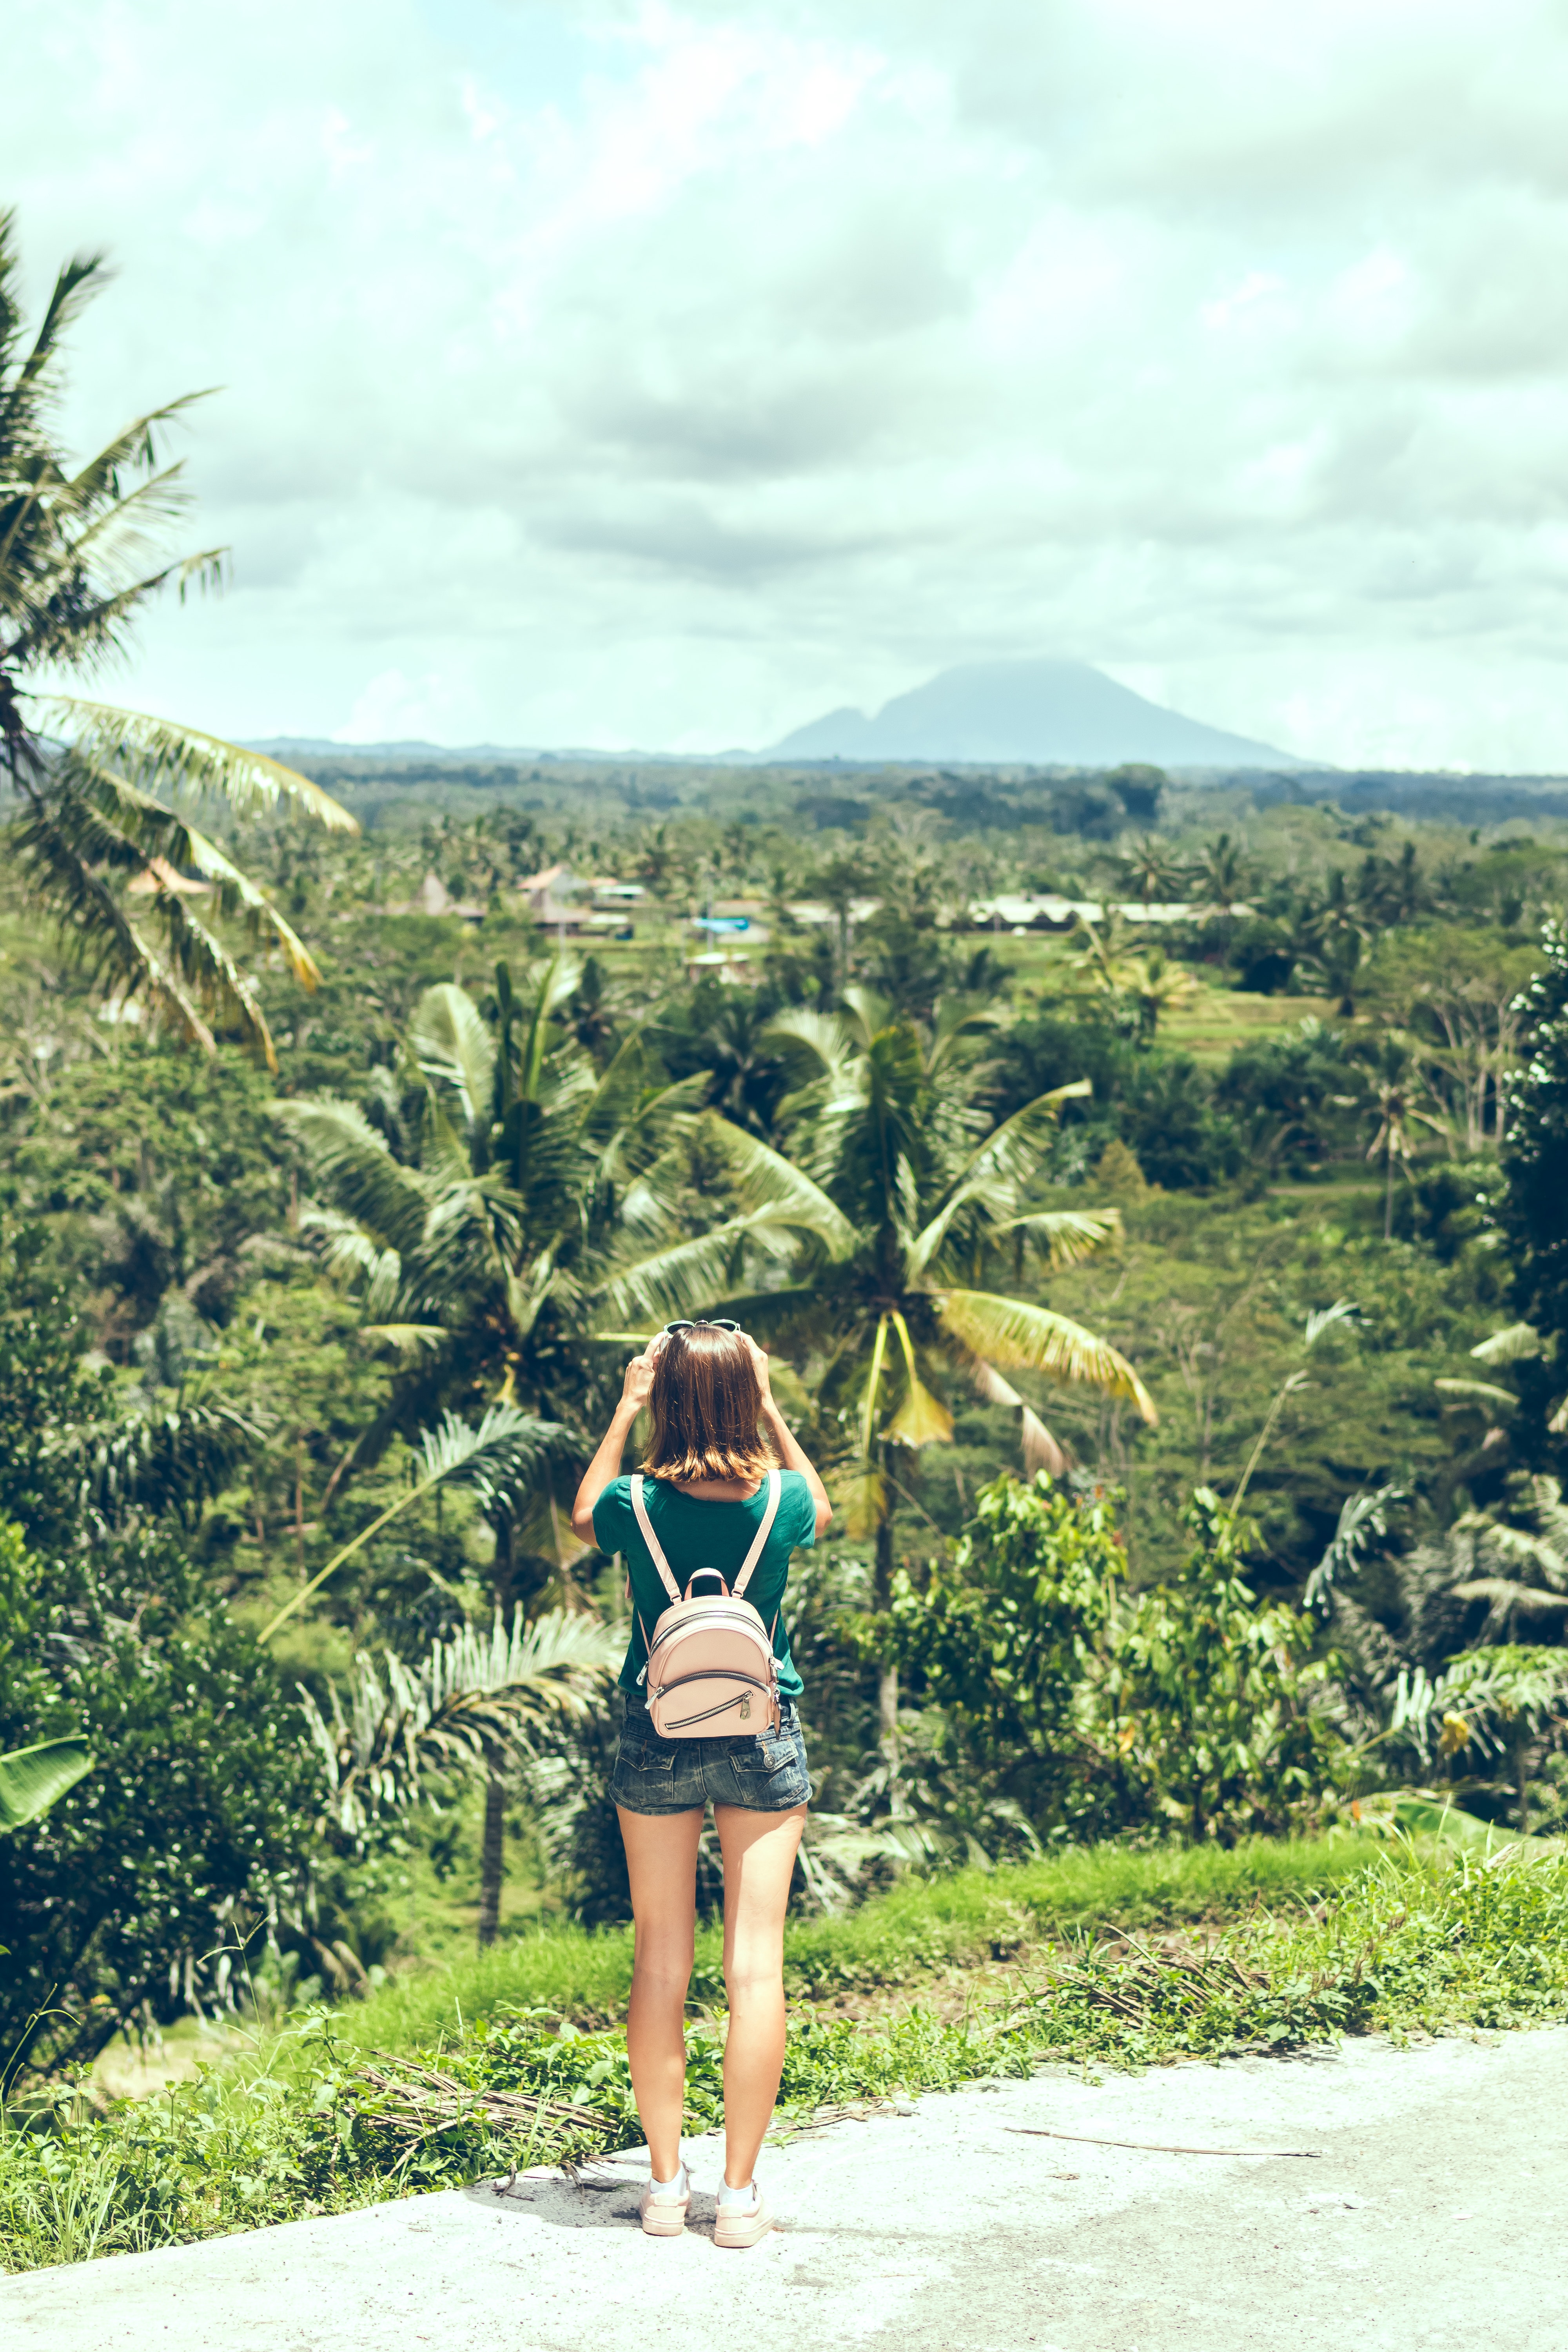
People in nature, vegetation, photograph, nature, green, sky, grass, beauty, tree, wilderness, summer, vacation, palm tree, photography, sunlight, plant, swimwear, bikini, tropics, sea, forest, shorts, mountain, coast, ocean, road, happy, jungle, tourism, arecales, hill, travel, photo shoot